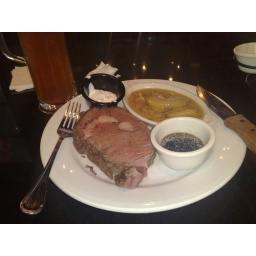
10oz slab of cow in the st george sports bar